Chromaticism

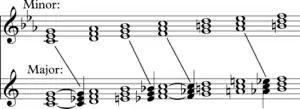
Mode mixture, using minor triads in the major key

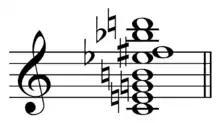
Final chord of Arnold Schoenberg's "Sechs kleine Klavierstücke", 2nd movement, in thirds: C–E–G–B–D–F–A–CFile:Fifteenth chord from Schoenberg on C.mid

As tonality began to expand during the last half of the nineteenth century, with new combinations of chords, keys and harmonies being tried, the chromatic scale and chromaticism became more widely used, especially in the works of Richard Wagner, such as the opera "Tristan und Isolde". Increased chromaticism is often cited as one of the main causes or signs of the "breakdown" of tonality, in the form of increased importance or use of: